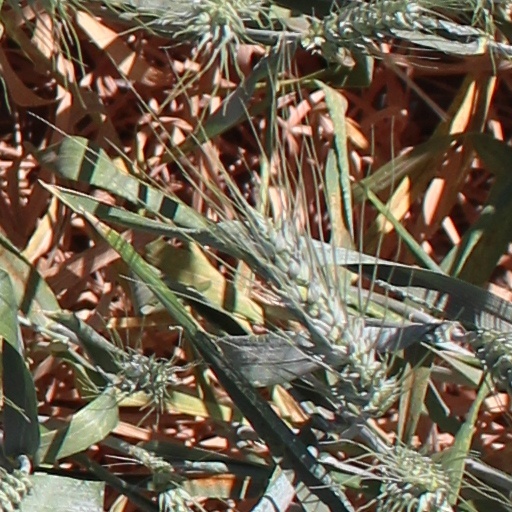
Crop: wheat